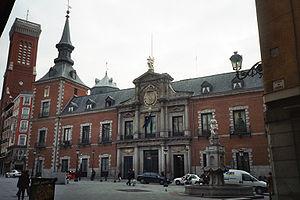
Les Conseils du roi en Espagne étaient, à l'époque moderne, l'ensemble des conseils institutionnalisés et permanents chargés de préparer les décisions du roi et de le guider de leurs avis. Le gouvernement de la monarchie espagnole était donc polysynodal, dans la mesure où elle reposait sur un ensemble de conseils.
Le ministère des Affaires étrangères, de l'Union européenne et de la Coopération est le département ministériel chargé des relations internationales en Espagne.